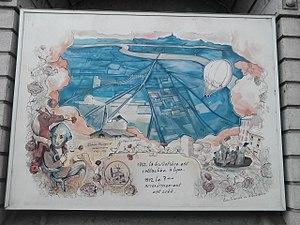
Panneau de la fresque ""Carnet de Voyage"" de la Gare Jean Macé, Lyon 69007, représentant le vol de la montgolfière La Gustave"
La Gustave est le nom d'une montgolfière, qui décolle des Brotteaux à Lyon le 4 juin 1784 avec une des premières femmes de l'histoire de l'aéronautique, la première à avoir effectué un vol libre, Élisabeth Tible. La montgolfière est baptisée ainsi par son propriétaire et pilote, le peintre Fleurant, en hommage au roi de Suède Gustave III.